Radiohead

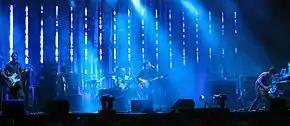
Radiohead at the 2004 Coachella Music Festival

After the success of "OK Computer", Radiohead bought a barn in Oxfordshire and converted it into a recording studio. They began work on their next album with Godrich in early 1999, working in studios in Paris, Copenhagen, and Gloucester before their new studio was completed. Although their success meant there was no longer pressure from their record label, tensions were high. The members had different visions for Radiohead's future, and Yorke suffered from writer's block, influencing him toward more abstract, fragmented songwriting. O'Brien kept an online diary of their progress. After nearly 18 months, recording was completed in April 2000.